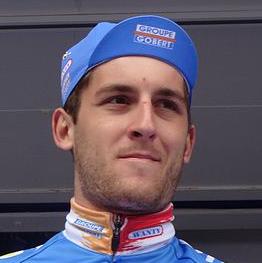
Age: 23